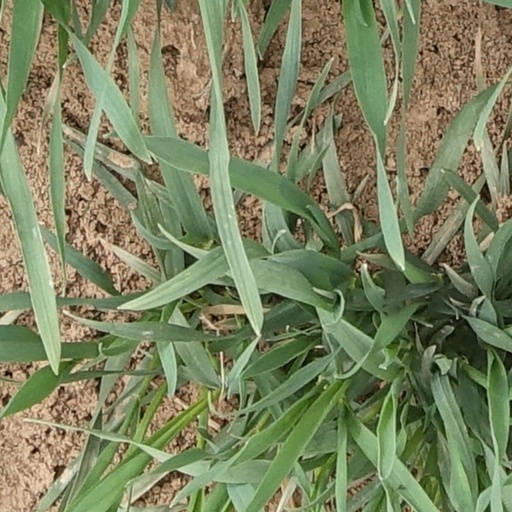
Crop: wheat